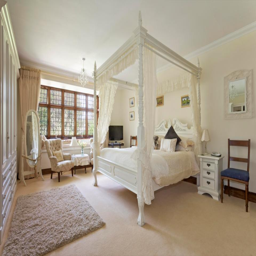
man explains which things in your bedroom are a sure sign that you 're common